Soju

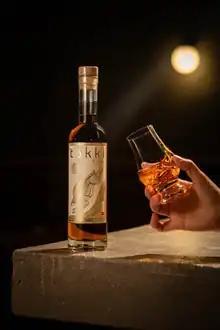
A bottle of Tokki Soju Gold at their estate bar in Seoul, Tokki Bar

Jinro is the largest manufacturer of soju, accounting for half of all white spirits sold in South Korea. Soju accounts for 97% of the category. Global sales in 2013 were 750 million bottles. The most popular variety of soju is currently Chamisul (참이슬 - literally meaning "real dew"), a quadruple-filtered soju produced by Jinro, but recently "Cheoeum-Cheoreom" (처음처럼, lit. "like the first time") of Lotte Chilsung and Good Day of Muhak are increasing their market share. However, the popularity of brands varies by region. In Busan, Shiwon Soju (시원 소주-"refreshing soju") is the local and most popular brand. Yipseju (잎새주 - "Leaf Soju"/"Maple Soju") is popular in the South Jeolla Province region. The Daegu Metropolitan Area has its own soju manufacturer, Kumbokju, with the popular brand Cham. Further north in the same province, Andong Soju is one of Korea's few remaining traditionally distilled brands of soju. On the Special Self-Governing Province of Jeju Province, Hallasan Soju is the most common brand, being named after the island's main mountain Mt. Halla. Also, there is pureun-bam (푸른 밤/meaning: blue night) made by Jeju-soju. In South Gyeongsang Province and Ulsan, the most popular is Good Day, produced by Muhak in Changwon. However, as soon as one crosses the border from Ulsan north to Gyeongju in North Gyeongsang Province, it is almost impossible to buy White Soju, and the most popular brands are Chamisul and Cham. Since 2015, the new trends of soju include fruit soju and sparkling soju, which have become increasingly popular in Korea, especially for young people. Sae-ro, a sugar-free soju, is also popular among young people.